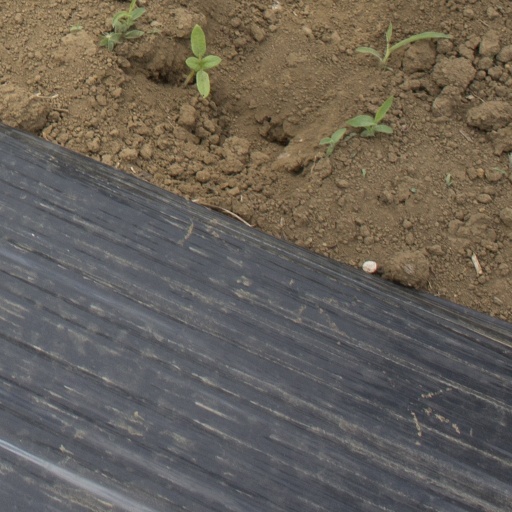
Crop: Jerusalem artichoke